2010 NBA Finals

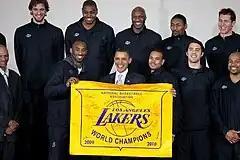
President Barack Obama meets with the 2010 NBA champion Los Angeles Lakers at the THEARC Boys and Girls Club in Washington, D.C.

On June 21, a victory parade took place for the Lakers. Unlike like previous years, however, there was no pep rally that followed after the end of the parade due to both security and financial reasons. The team was transported around on an open-air float equipped with loudspeakers enabling the players to talk to the spectators. The parade began at 11 a.m local time at Staples Center, turned east on Chick Heart Court, turned south onto Figueroa Street, then east onto Jefferson Boulevard before entering beneath Interstate 110. The parade concluded at the intersection of Jefferson Boulevard and Grand Avenue near the University of Southern California's Galen Center. Occasionally, Ron Artest led the crowd in chanting "Boston sucks!" Over 65,000 people were estimated to have attended the parade. Most of the 2009–10 Lakers team were on hand to receive their championship rings before the start of the season opener against the Houston Rockets on October 26. They also visited U.S. president Barack Obama at the THEARC Boys and Girls Club in Washington, DC. in December 2010, presenting him with a banner declaring the Lakers as 2009–10 NBA World Champions.